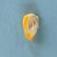
Maize quality: Good